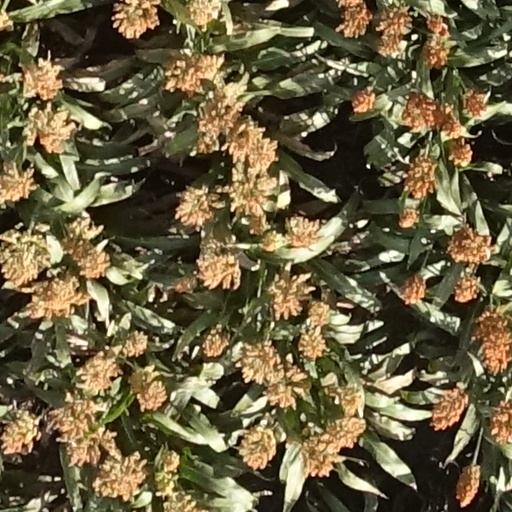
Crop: sorghum